Ludwig Heimrath Sr.

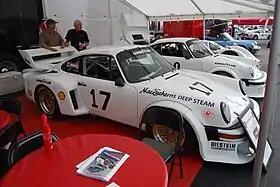
Porsche 934/5, Paul Miller and Ludwig Heimrath Sr.'s winning car in the 1977 6 Hours of Mosport.

Ludwig Heimrath, also called Ludwig Heimrath Sr. (August 11, 1934 – March 19, 2021) was a German-born Canadian racing driver. He won the Trans-Am Series championship in 1977, becoming the first person born outside the United States to win the championship since Horst Kwech in 1966.